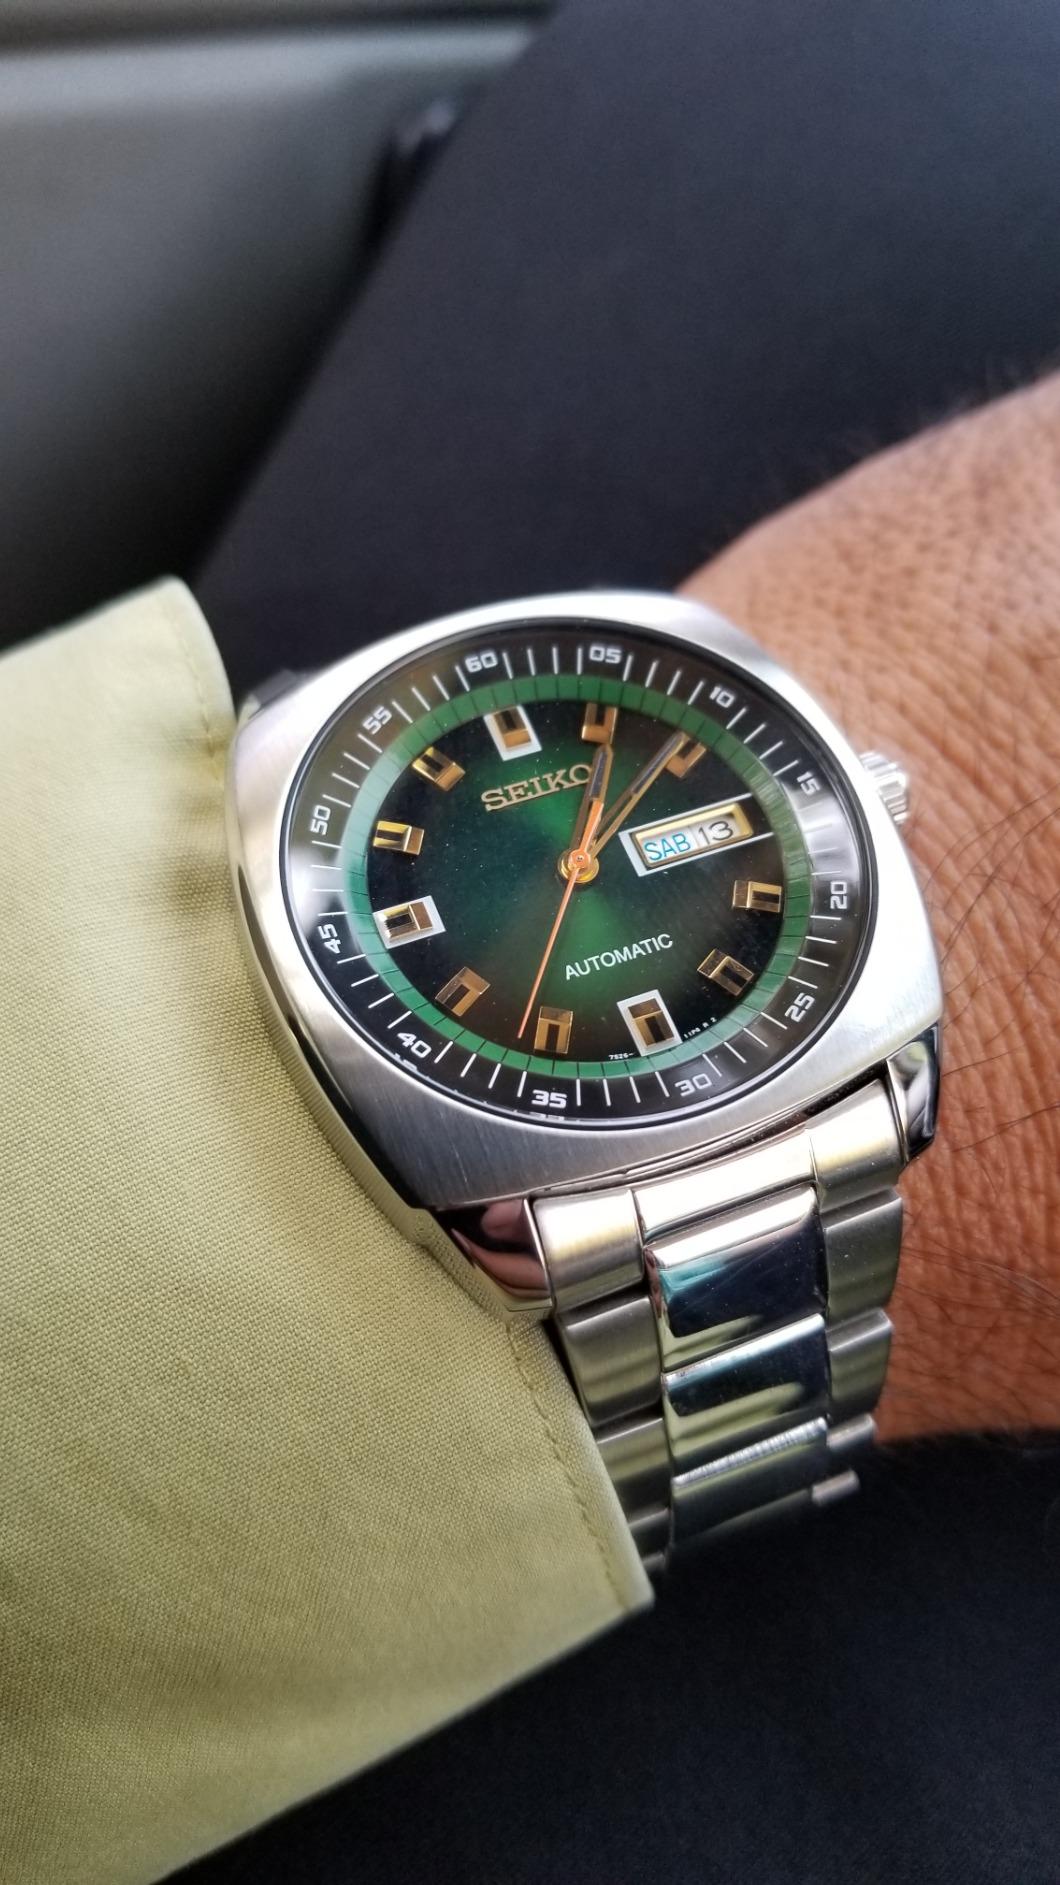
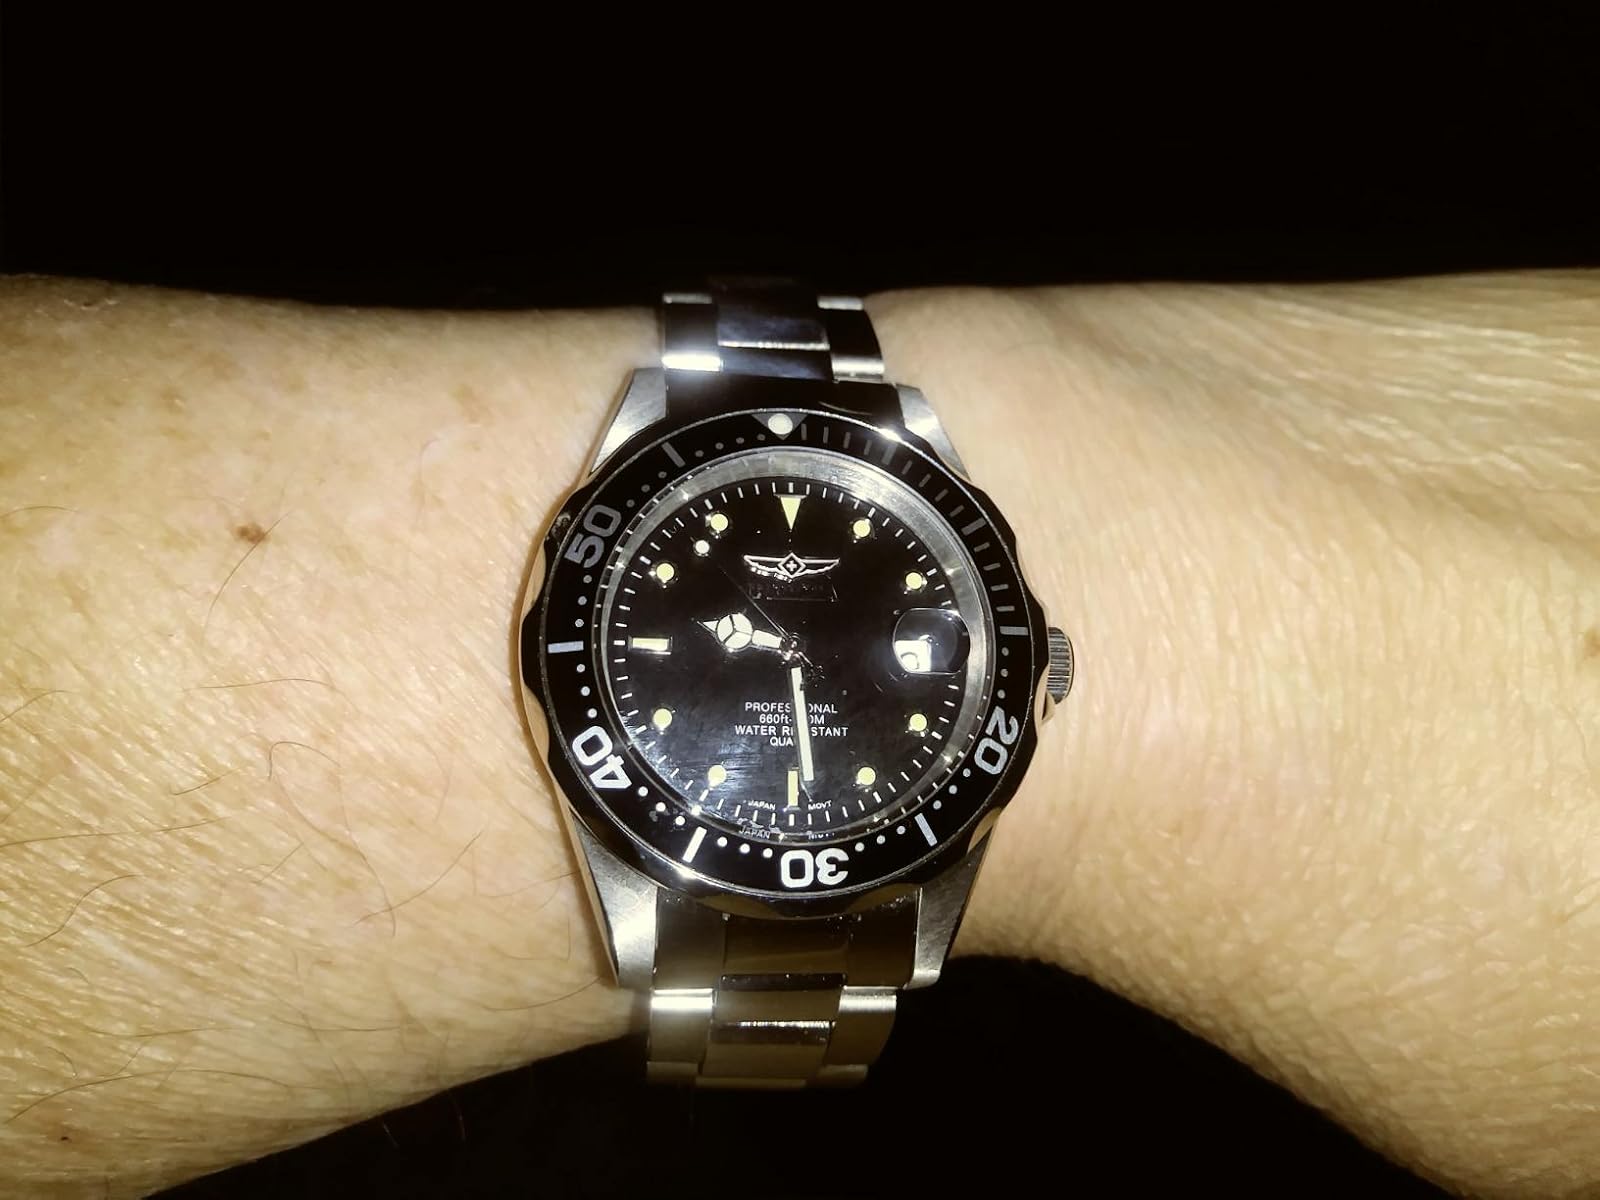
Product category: accessories_watch
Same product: no